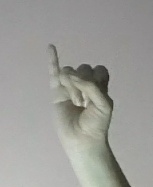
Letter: meem